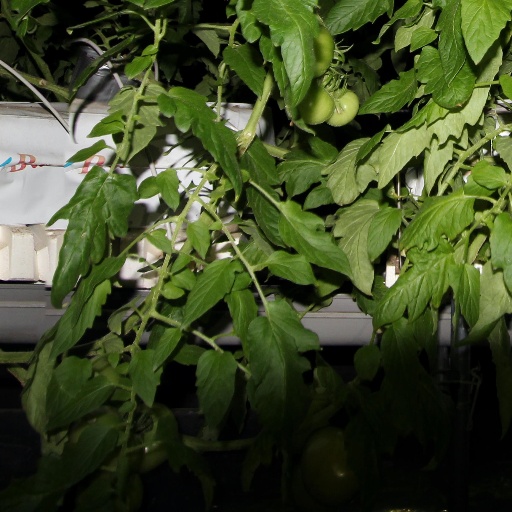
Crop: tomato